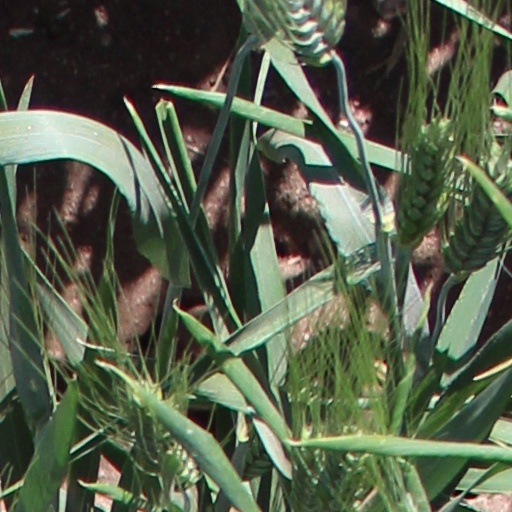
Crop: wheat